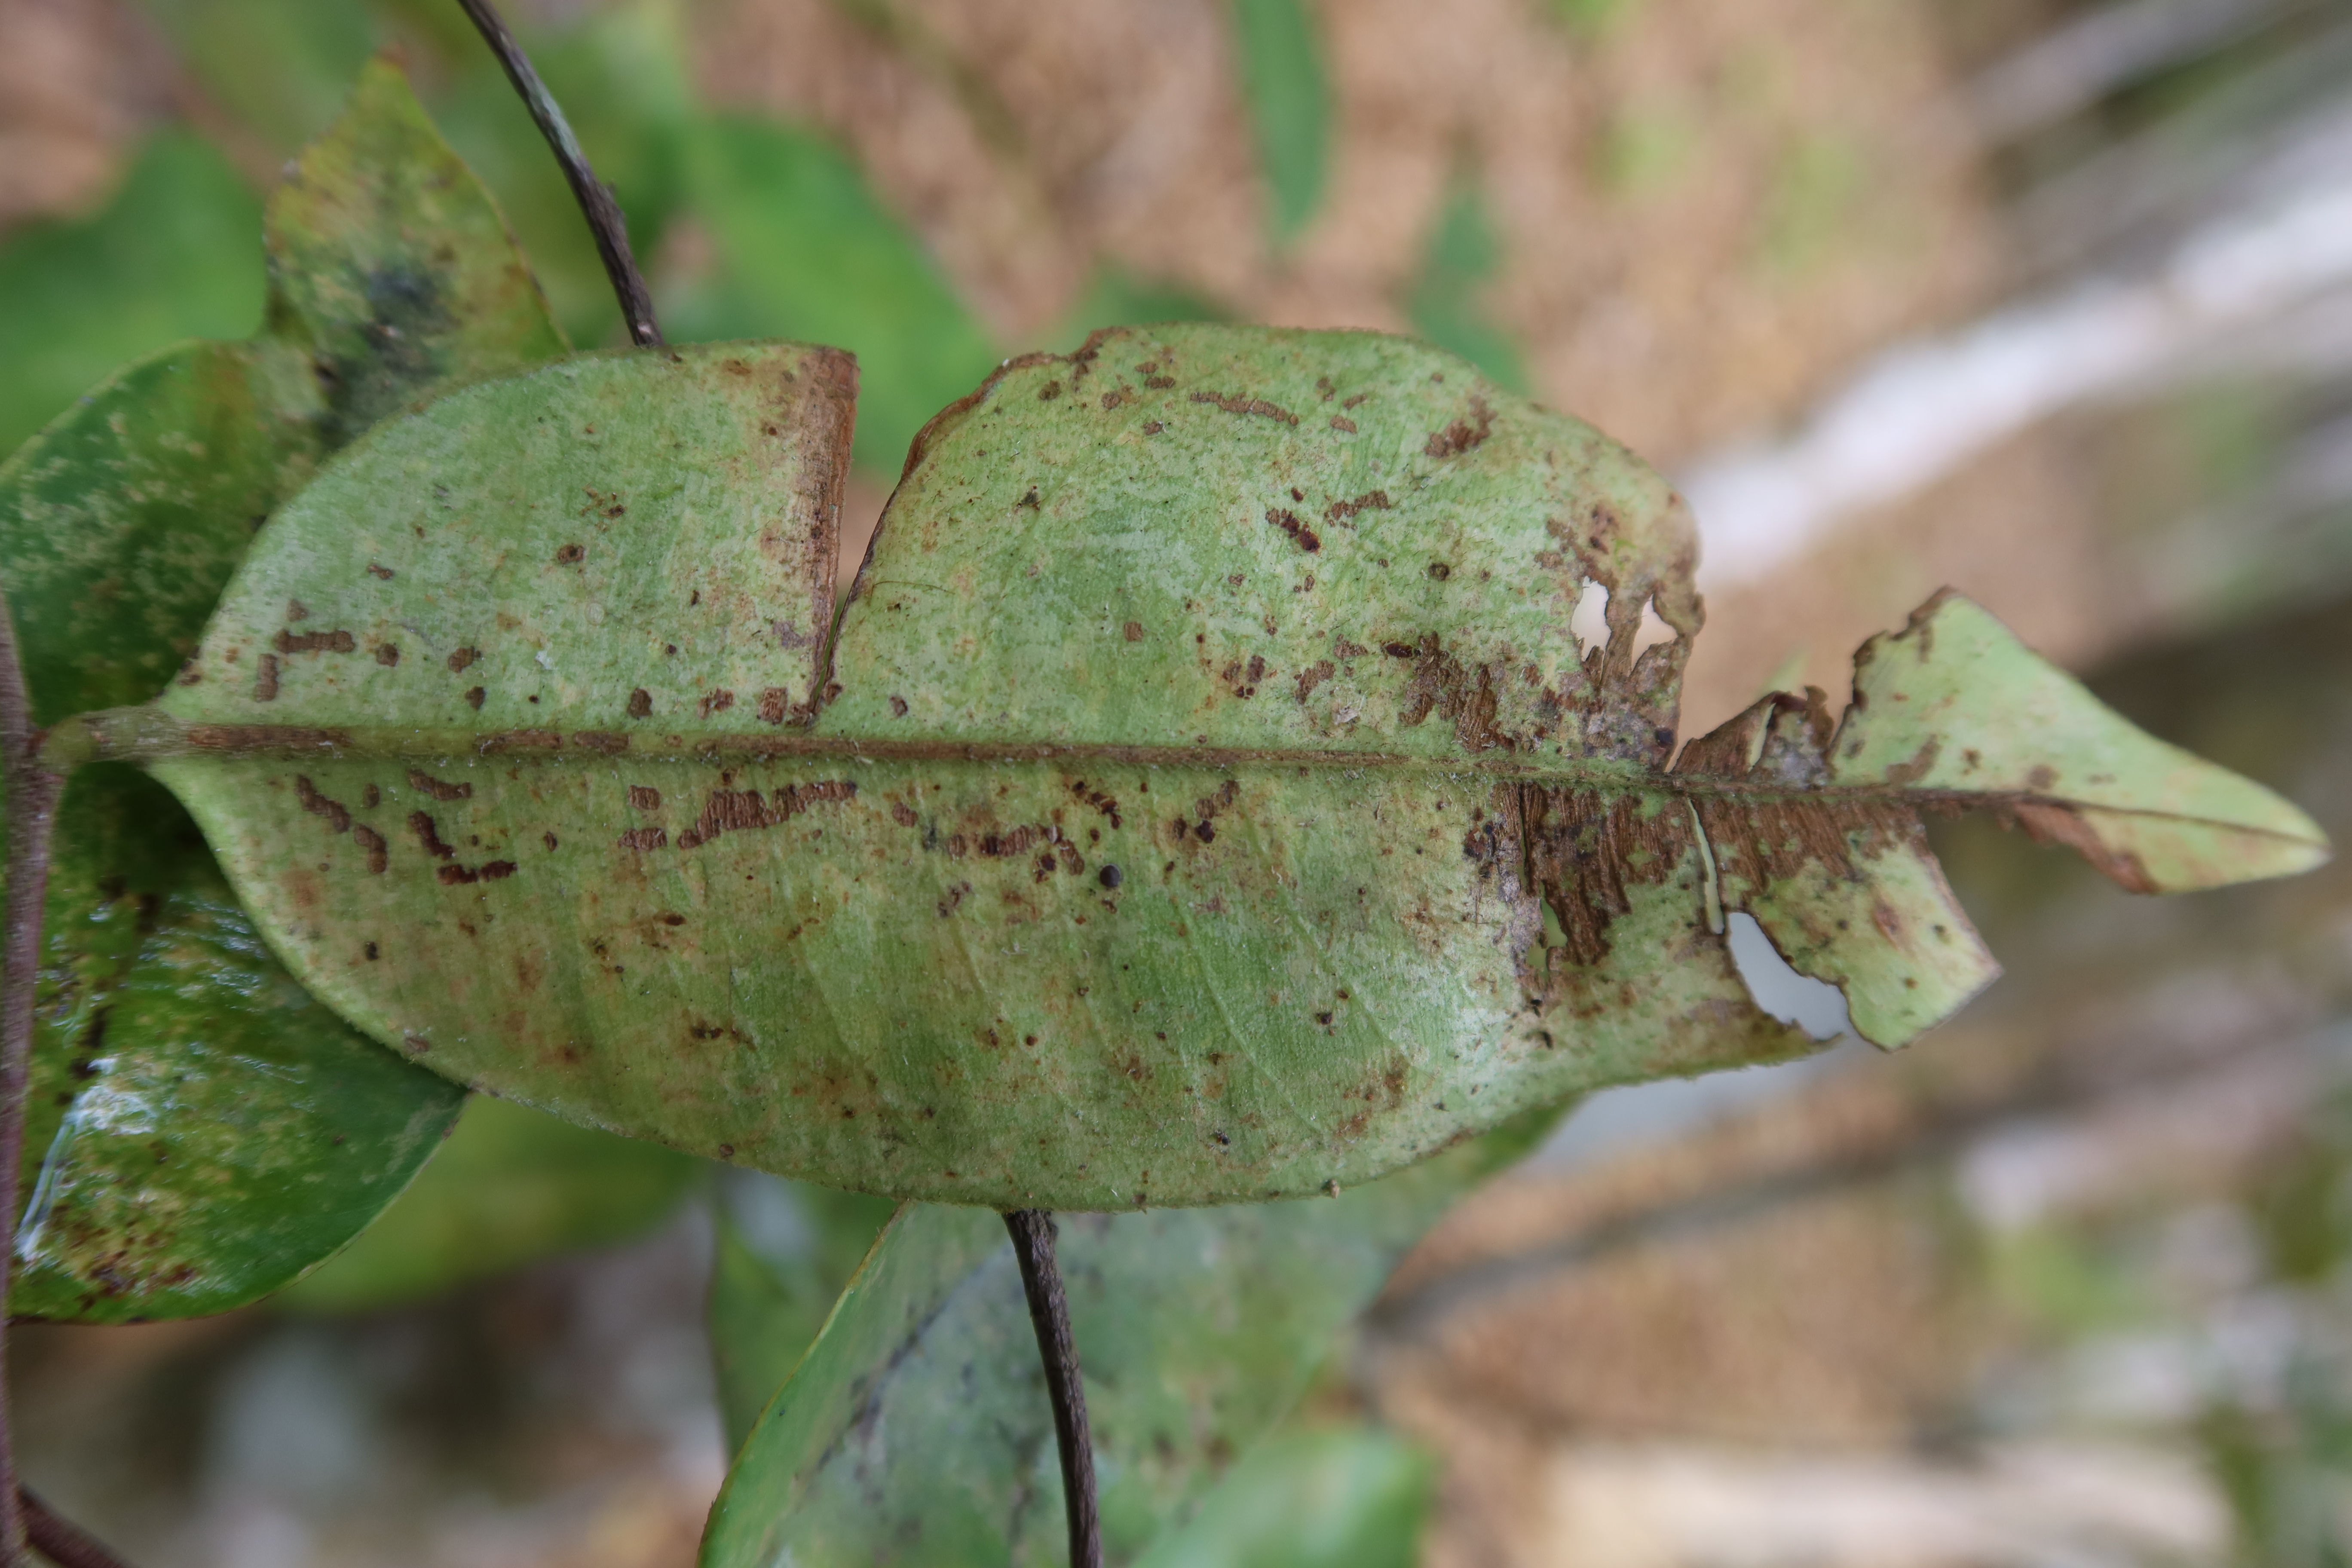
Label: Brown spots